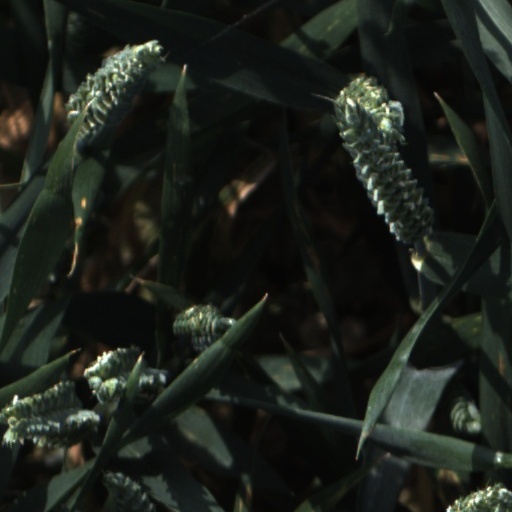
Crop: wheat